10th and Pierce Car Barn

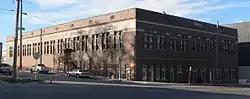
The Carbarn in 2015

The 10th and Pierce Car Barn is a historic car barn located at 1125 S. 11th Street in Omaha, Nebraska, United States. The building was used to house streetcars for the Omaha and Council Bluffs Street Railway Company (O&CB).